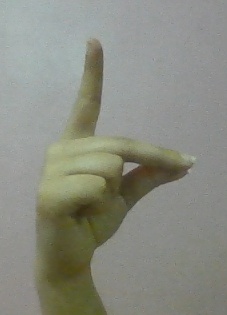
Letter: ta